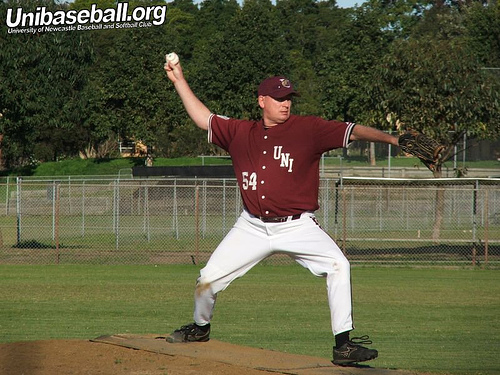
người đàn ông đứng dưới trời nắng trong tư thế chuẩn bị ném bóng